Disphragis hemicera

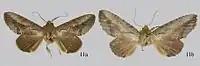
Male and female

The length of the forewings is 17.9 mm for males and 21 mm for females. The forewings have a broad light brown subcostal streak from the base of the wing to the apex. This streak encloses a chocolate reniform spot and has several slightly darker brown lines crossing obliquely from the costa. The basal dash below the streak is perpendicular to the thorax. There is a white streak below the dash, as well as a warm brown patch distal to the white streak bordered by white. The hindwings are uniformly fuscous with brown anal markings forming something of a spot at the anal margin.